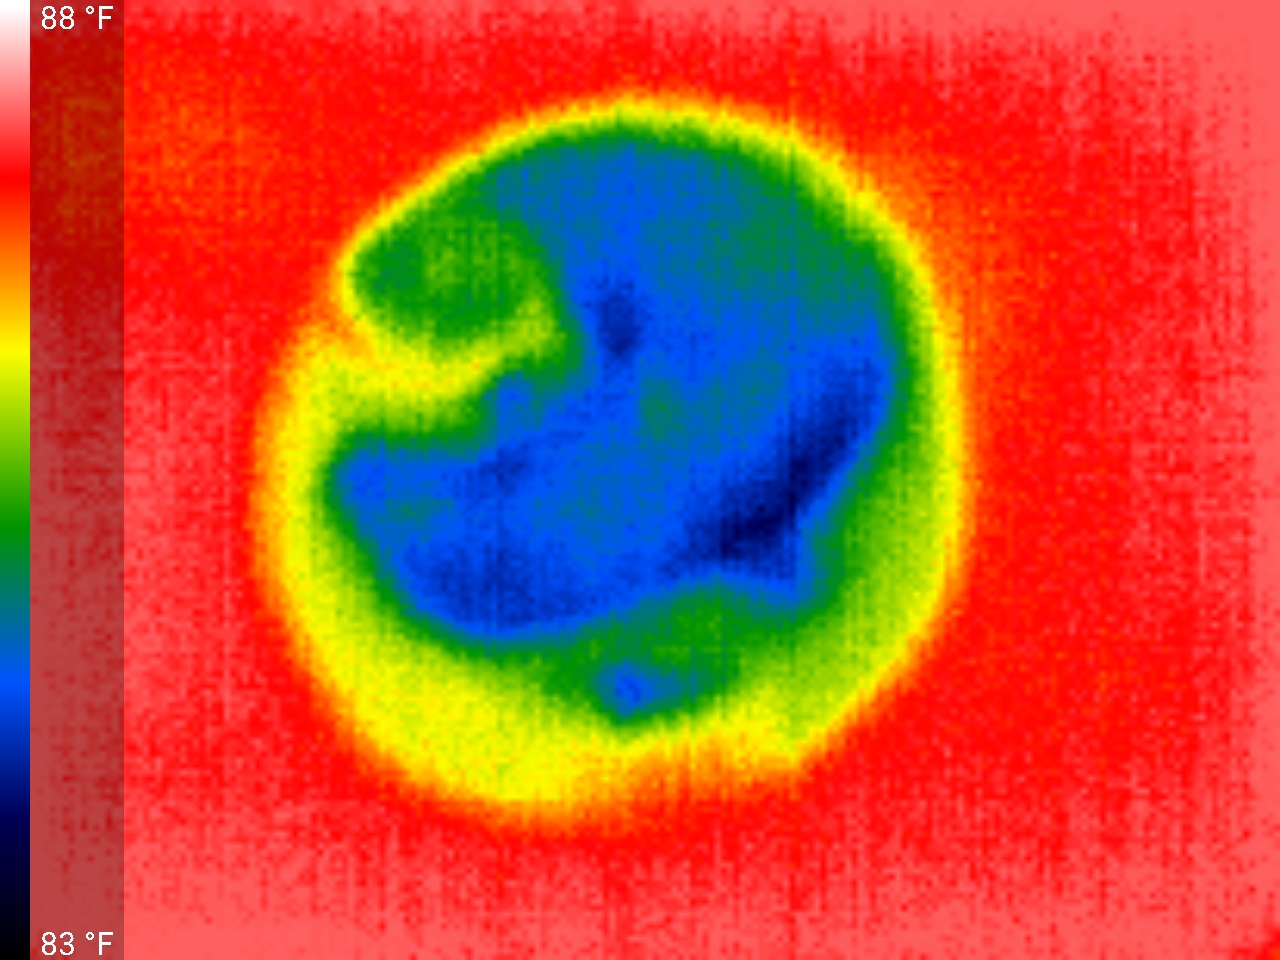
Label: Major Defect